Acianthus collinus

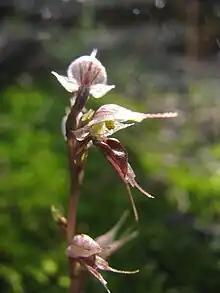
Flower detail

Acianthus collinus, commonly known as hooded mosquito orchid or inland mosquito orchid, is a species of flowering plant in the orchid family Orchidaceae and is endemic to south-eastern continental Australia. It is a terrestrial herb with a single, heart-shaped leaf and between two and nine translucent pinkish flowers with reddish markings and is found growing in colonies on sheltered slopes in open forest in on the western slopes of the Great Dividing Range.